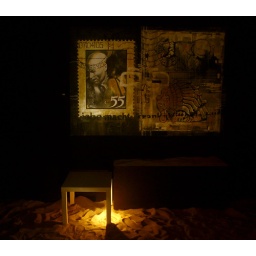
sweet gallery with beach on the ground :) pictures from the actual exhibition in the gallery fango. sven pfennig